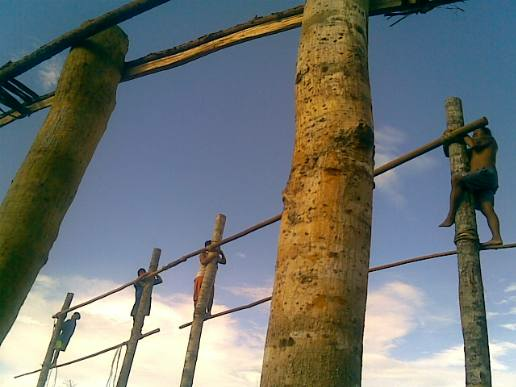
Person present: Yes